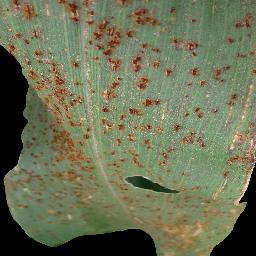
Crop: corn
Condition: (maize)_common_rust